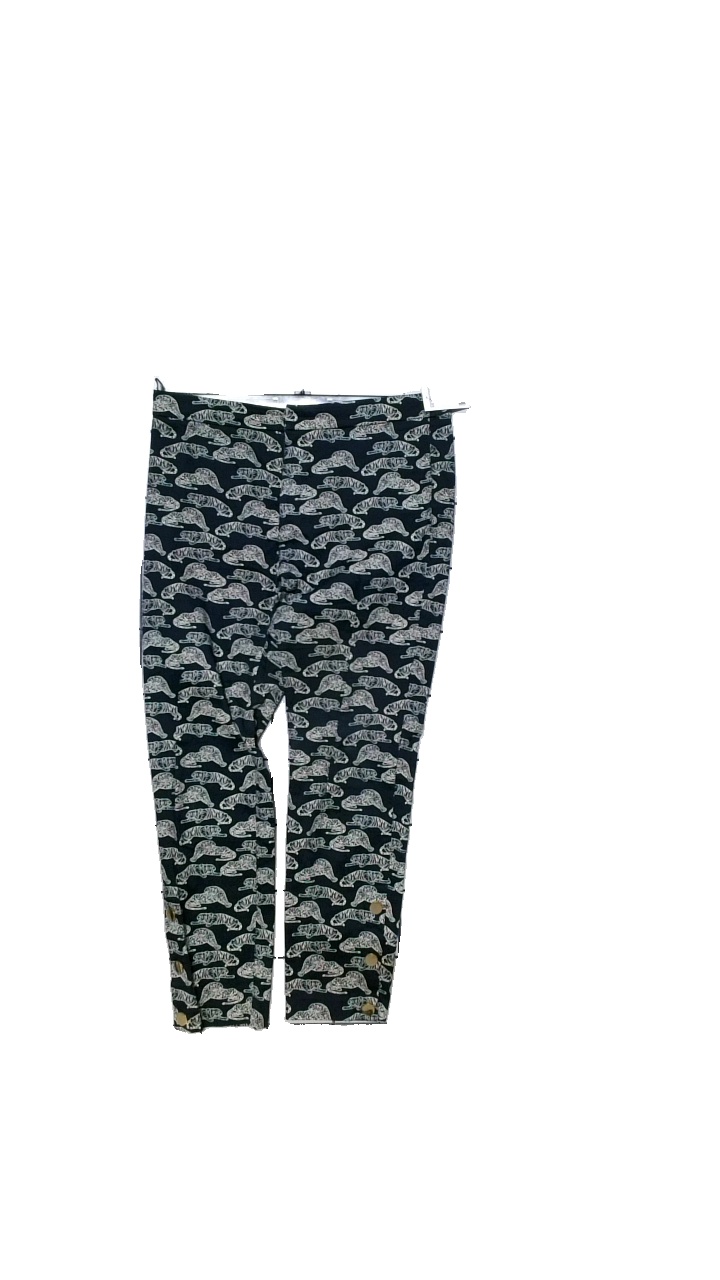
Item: Trousers (Ladies)
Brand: Lindex
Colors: Blue, White
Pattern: Animal print
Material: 98% cotton, 2% elastane
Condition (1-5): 4
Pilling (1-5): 4
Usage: Reuse
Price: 50-100